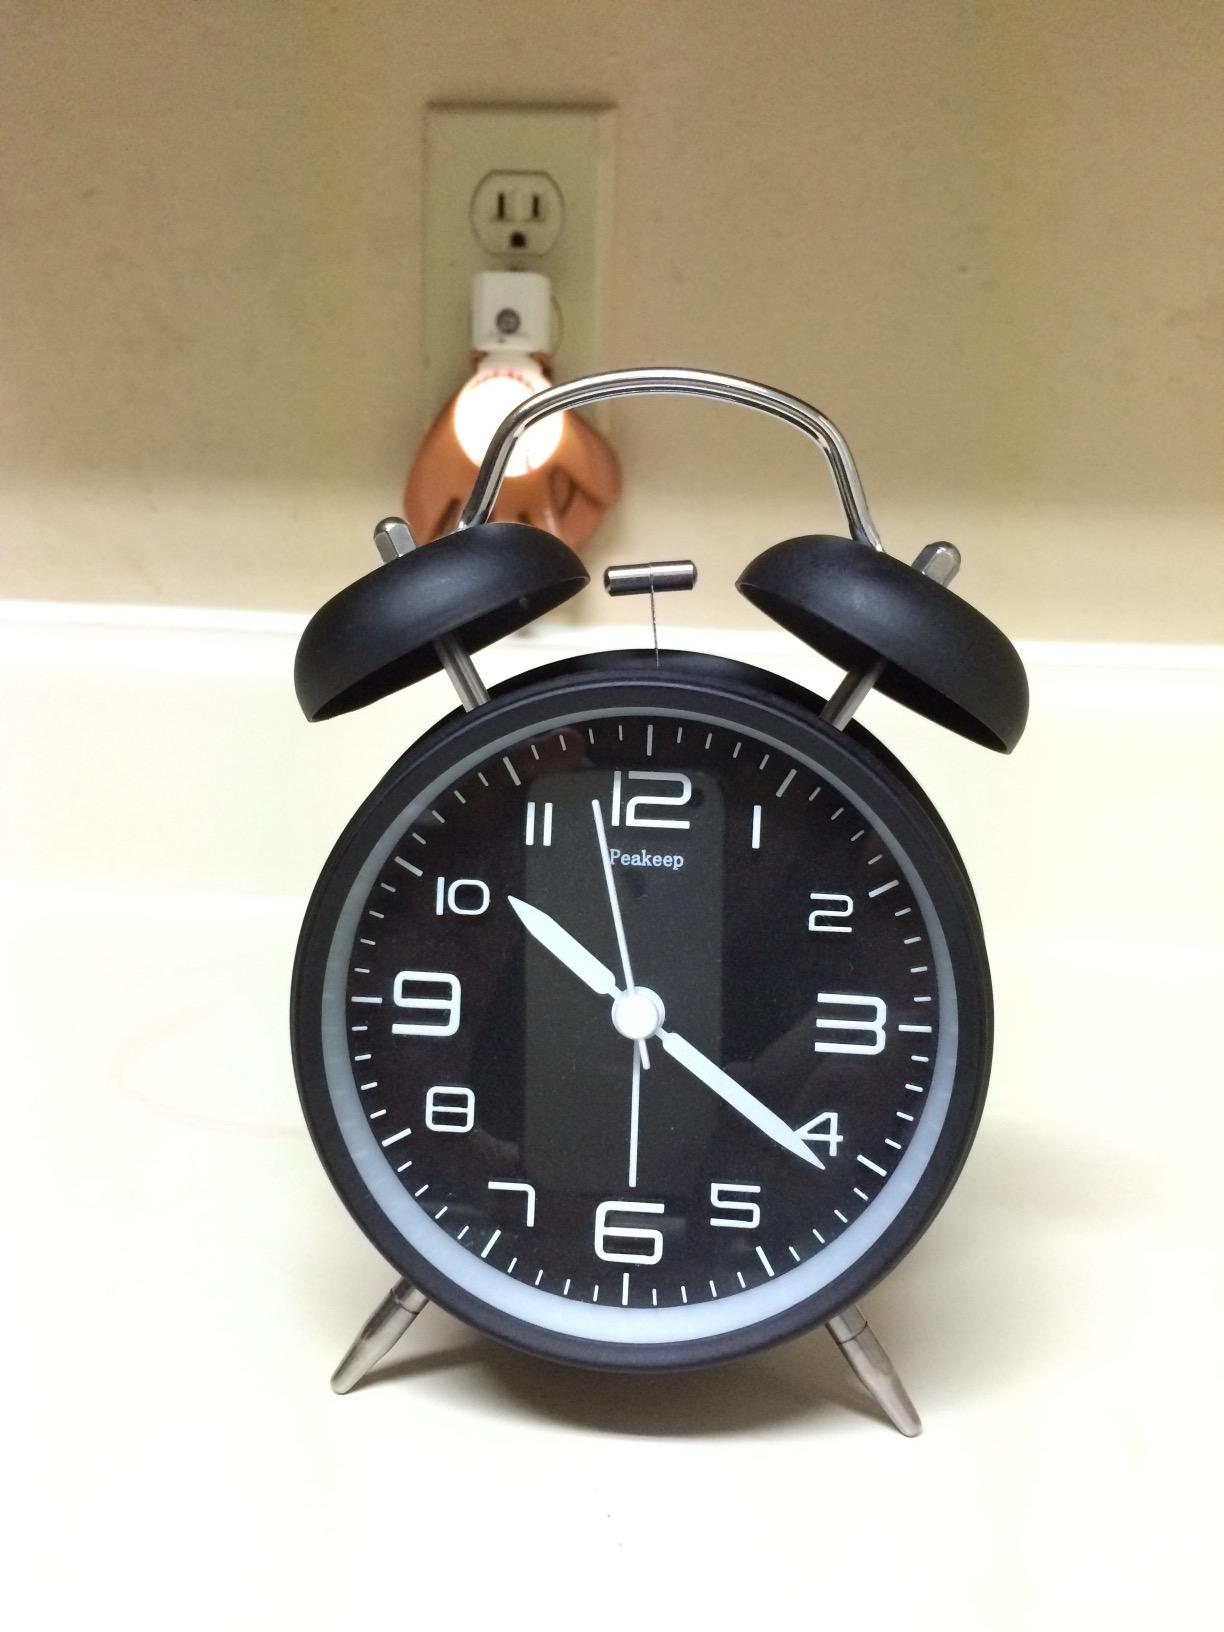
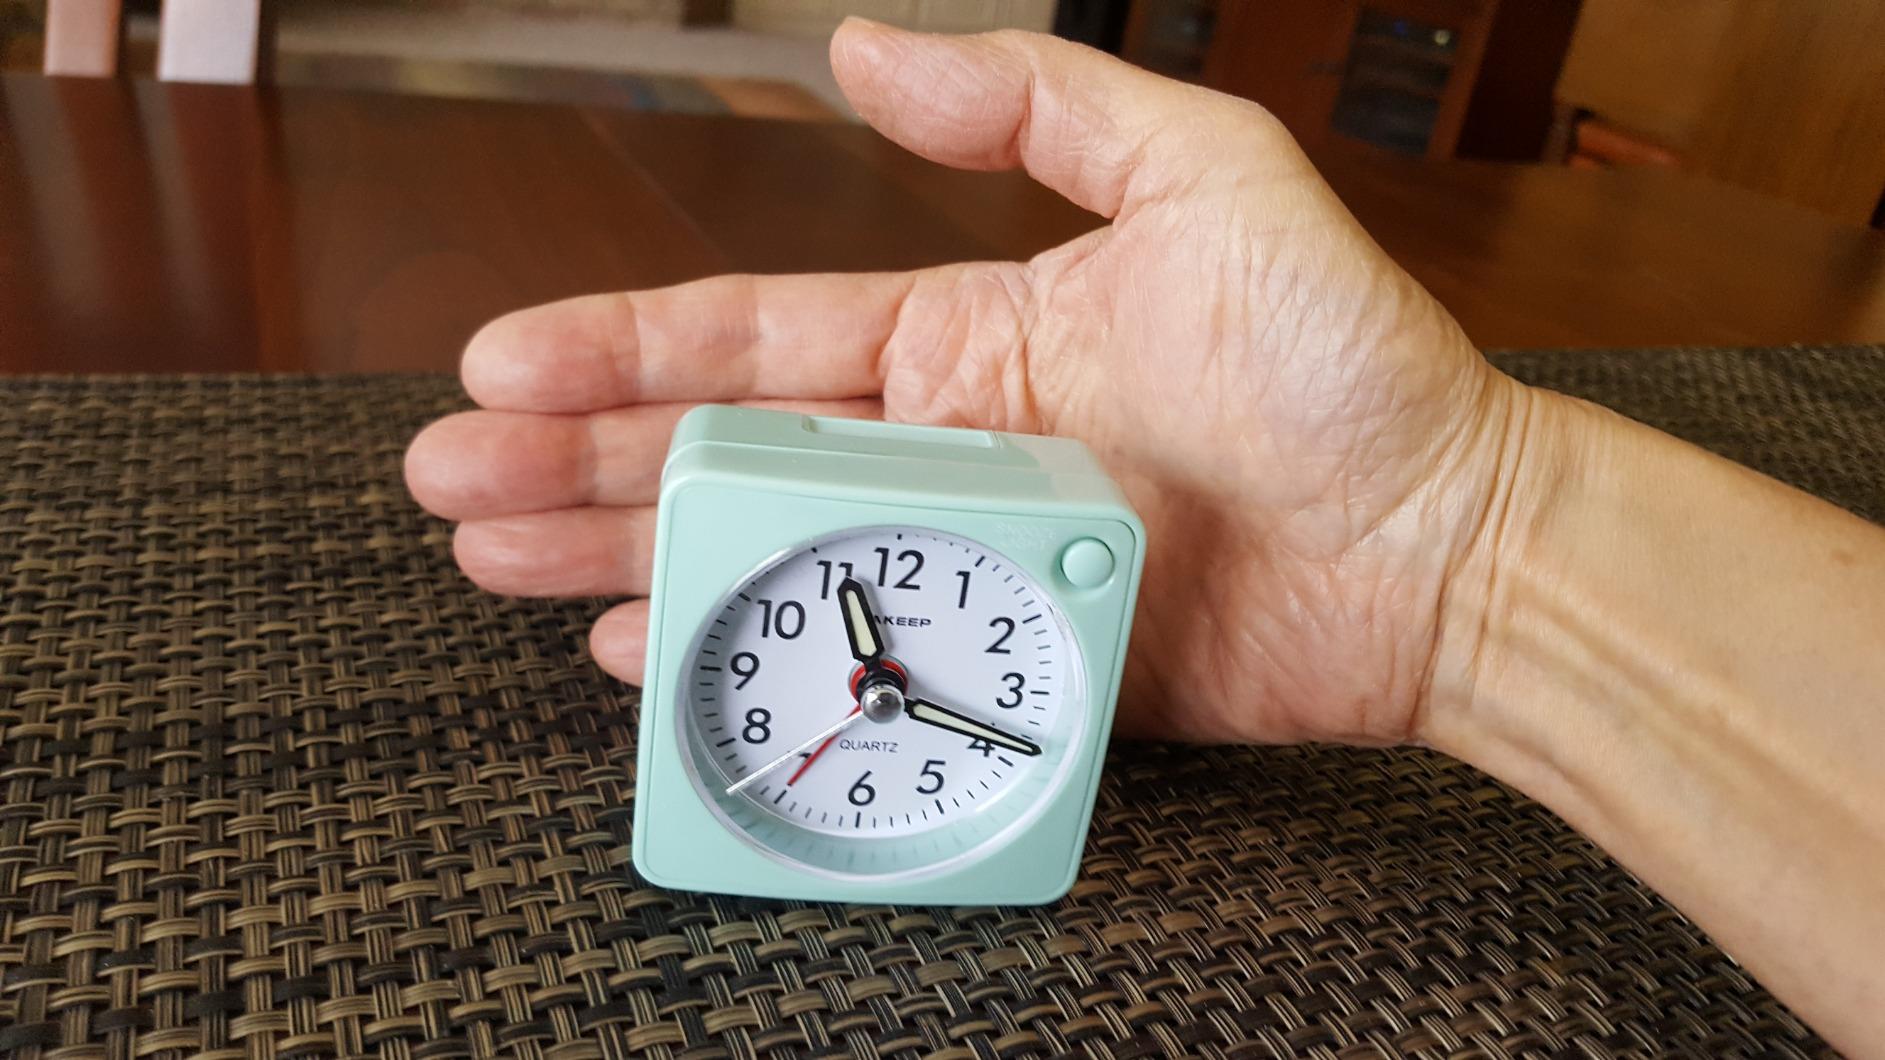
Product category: clock
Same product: no